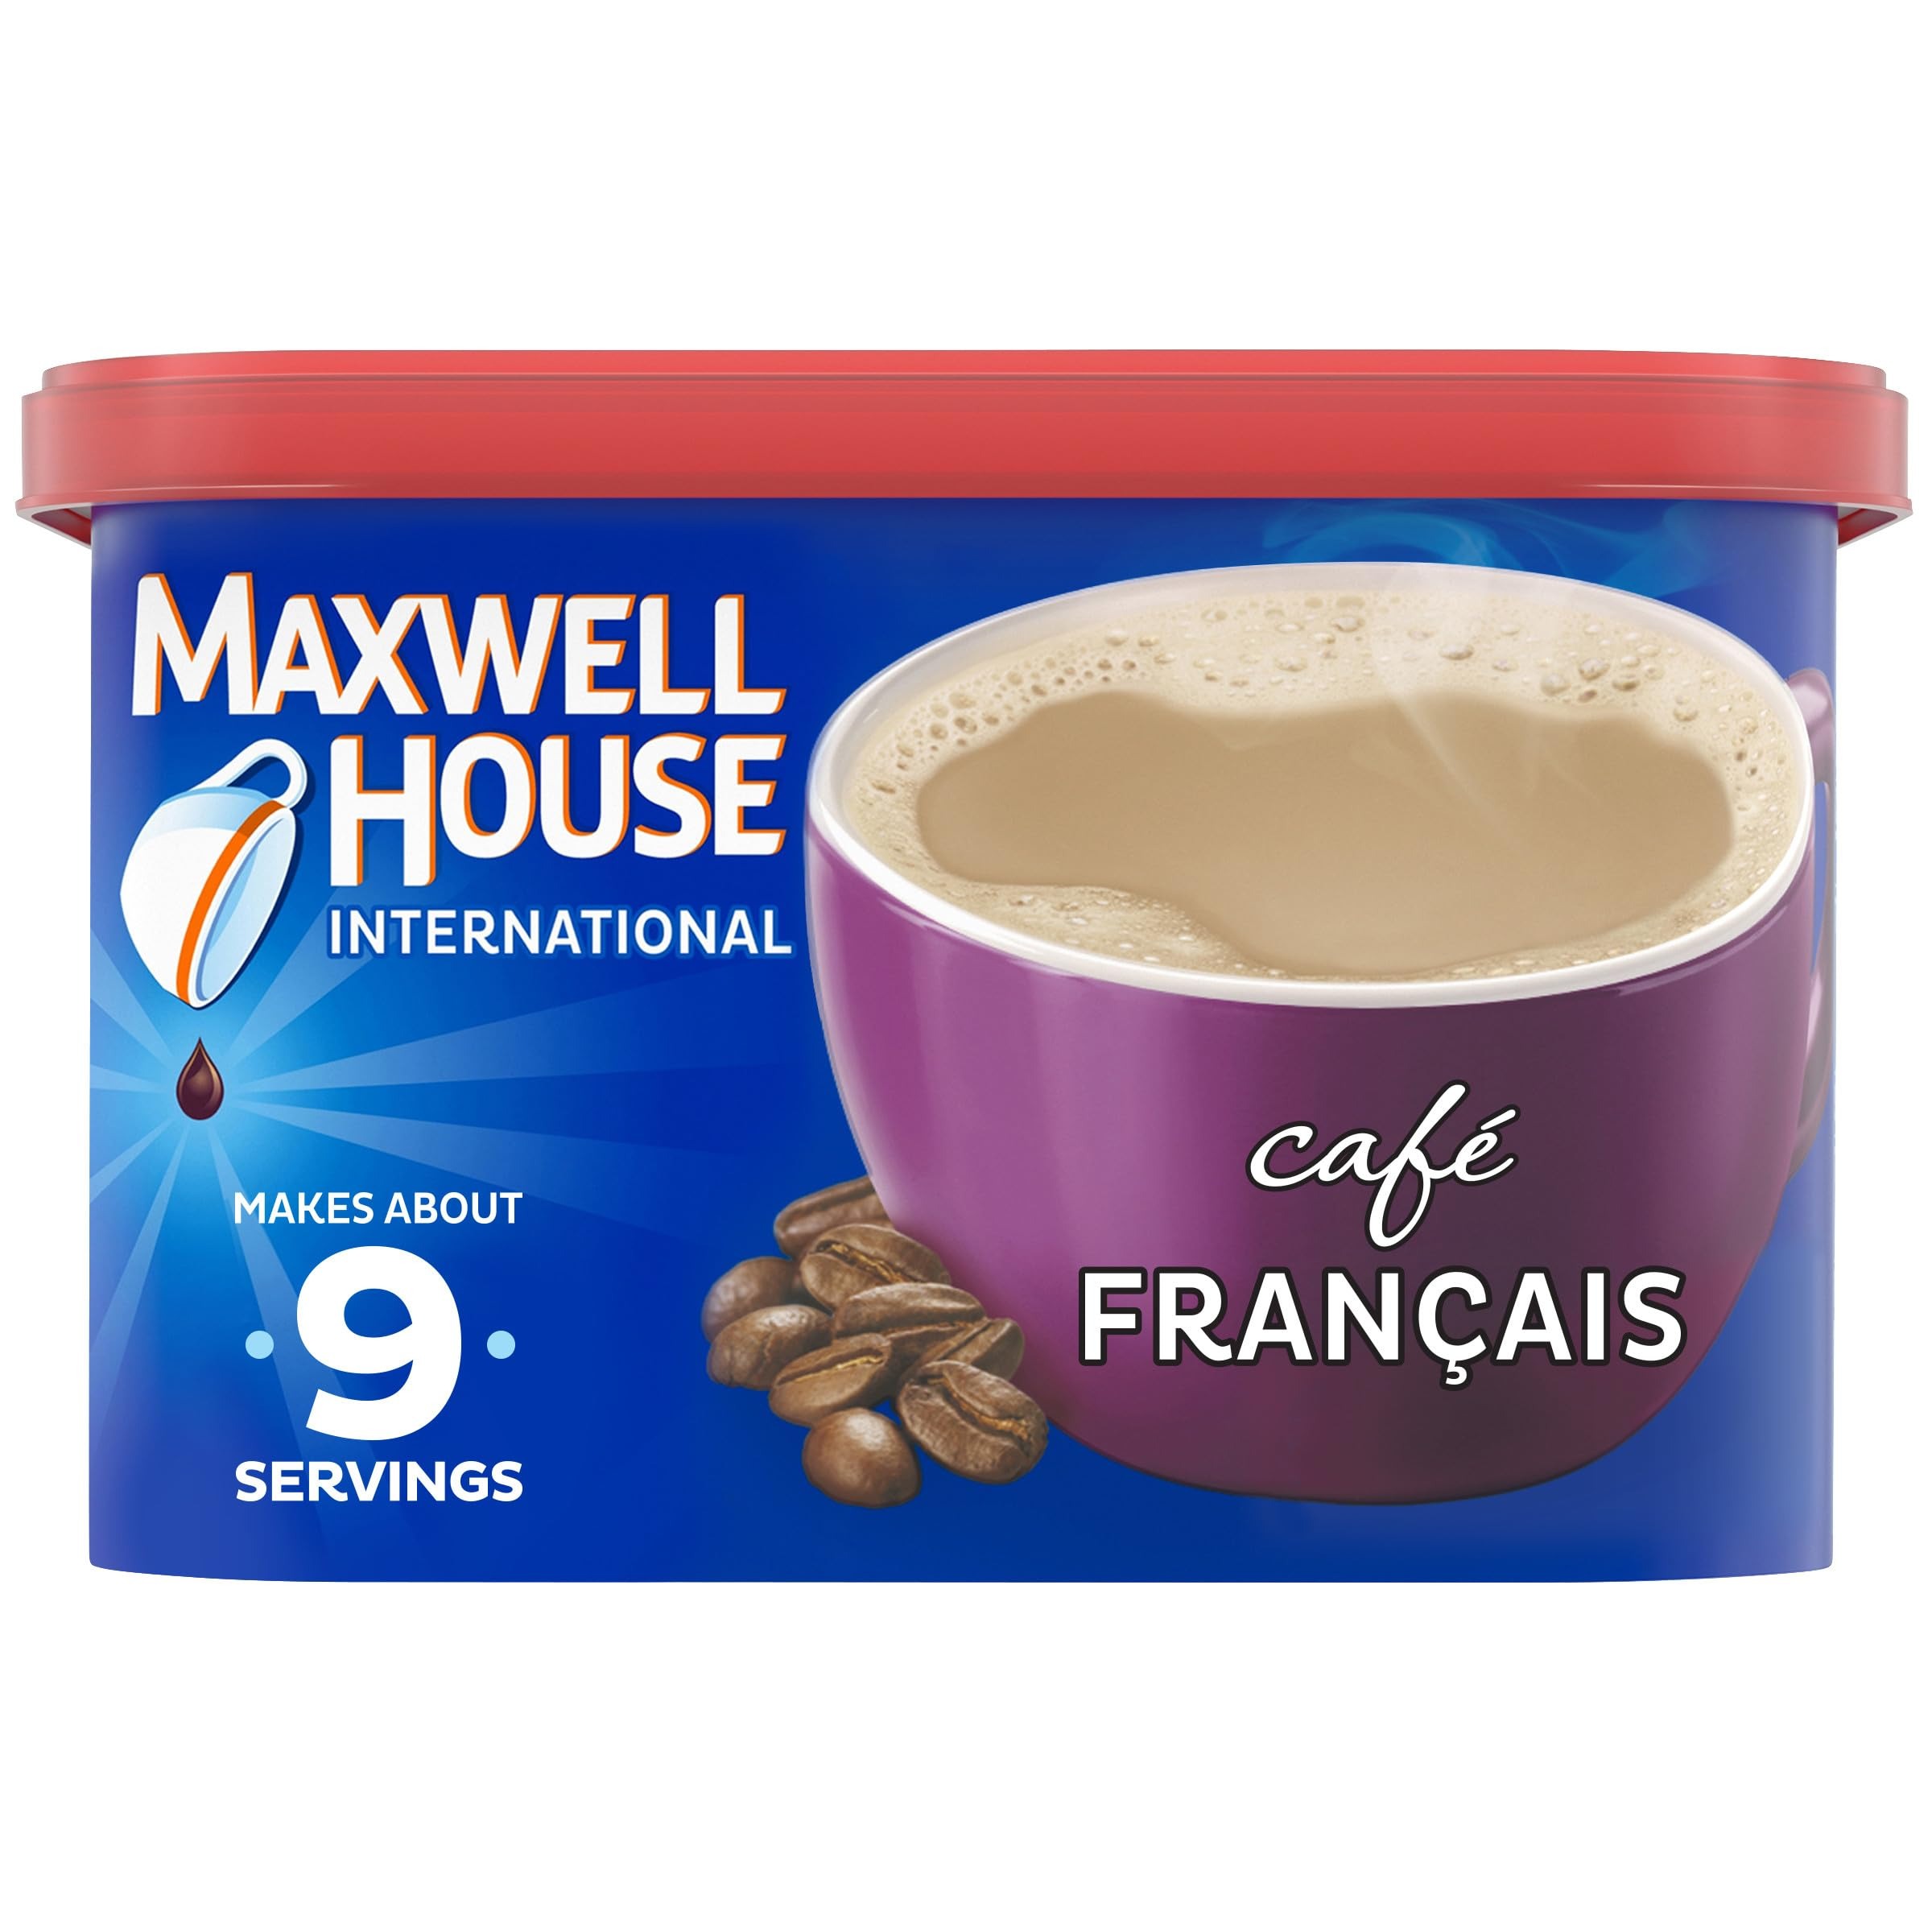
Item Name: Maxwell House International Cafe Flavored Instant Coffee, Cafe Francais, 7.6 Ounce Canister
Bullet Point 1: One 7.6 oz canister of Maxwell House International Café Francais Café-Style Instant Coffee Beverage Mix
Bullet Point 2: Maxwell House International Café Francais Café-Style Beverage Mix has a consistently great taste
Bullet Point 3: Our instant Maxwell House coffee mix has a creamy flavor that’s good to the last drop
Bullet Point 4: Easily dissolve our instant coffee in hot water or milk without a brewer
Bullet Point 5: The smooth texture makes for the perfect coffee drink or creamer in your black Maxwell House coffee
Bullet Point 6: Maxwell House instant coffee is packaged in a resealable canister
Bullet Point 7: Coffee creamer powder makes about nine servings
Bullet Point 8: Certified Kosher instant coffee mix
Bullet Point 9: SNAP & EBT eligible food item
Value: 7.6
Unit: Ounce

Price: 5.49